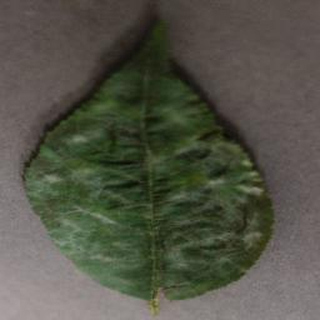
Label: cherry_powdery_mildew